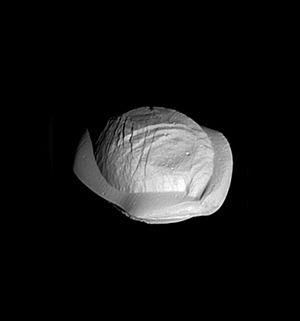
Un satellite berger, aussi appelé satellite gardien, est, en mécanique céleste, un satellite naturel d'une planète qui limite l'étendue d'un anneau de cette dernière. Typiquement, un satellite berger est un corps d'une taille modeste orbitant à proximité des bords d'un anneau. La gravité engendrée par le satellite confine l'anneau et en délimite un bord précis. En effet, les matériaux qui s'en éloignent sont soit renvoyés dans l'anneau, soit éjectés de celui-ci, soit encore intégrés à la lune.